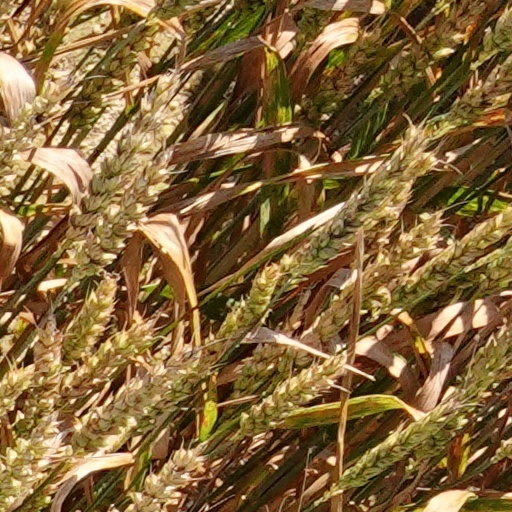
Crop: wheat